William Jacob Knox Jr.

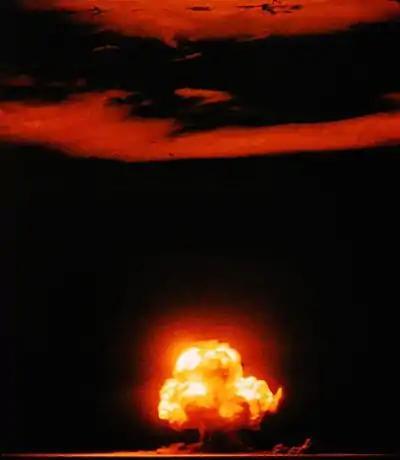
The Trinity Test, the result of the Manhattan Project

In 1943, one year after taking the position of chair of chemistry at Talladega College, Knox joined a team of scientists at Columbia University, known as the Manhattan Project, in New York City (1942–1945). The Manhattan Project consisted of researching teams at Columbia University as well as developing sites for plutonium and uranium at Hanford, Washington, Los Alamos, New Mexico, and Oak Ridge, Tennessee. William's brother Lawrence eventually joined him at Columbia University as a head research analyst for the Manhattan Project in New York City.